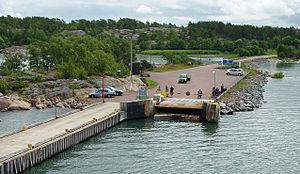
Föglö est une municipalité du territoire d'Åland, territoire finlandais autonome situé en mer Baltique ayant le suédois comme seule langue officielle. À Föglö, 94 % de la population a pour langue maternelle le suédois.